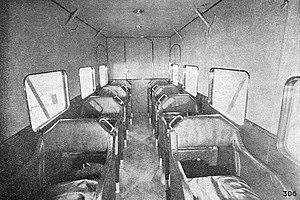
L'Aero A.38 est un biplan de transport pour 8 passagers apparu en 1928. Il associait un fuselage dérivé de celui du moderne A.35 avec une cellule biplane dérivée de celle du A.23. Cet appareil fut utilisé par la compagnie tchèque CSA et la Compagnie internationale de navigation aérienne.